Bengaluru

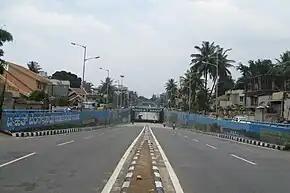
Outer Ring Road, one of the peripheral ring roads in the city

Bengaluru is one of the fastest-growing metropolises in India. , Bengaluru metropolitan area had an estimated GDP of $359.9 billion, ranking it among the most productive metro areas in India. According to the Globalization and World Cities Research Network, Bengaluru is amongst the most integrated with the global economy, classified as an alpha-city. The city contributes to nearly one-third of the state GSDP, and has a diversified industrial base dependent on services (39.5% contribution to GDP), manufacturing (36%), and agriculture (2.3%). Bengaluru has the country's fourth largest fast-moving consumer goods market. The city also has the third highest number of high-net-worth individuals in India. Major industrial sectors include information technology, automobiles, aerospace, textiles, heavy machinery, biotechnology, electronics, and communication, agriculture, and food processing. The industrial clusters are spread across the city and its suburbs. , the city had more than 75,000 industries including more than 2,000 information technology companies. It hosted 87 Fortune 500 companies, the fifth highest number amongst the cities in India.